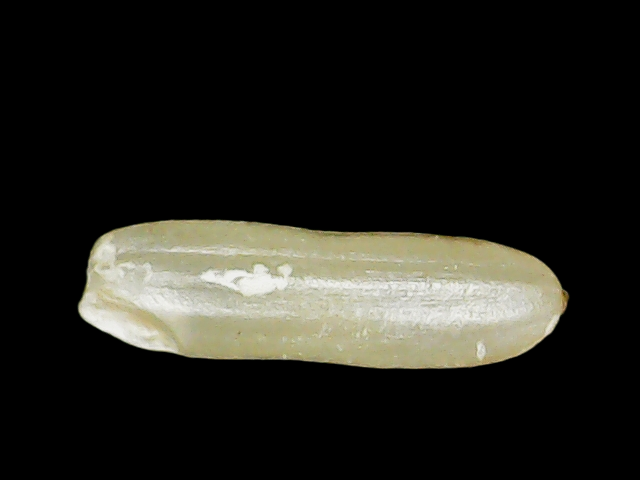
Rice variety: Binadhan16